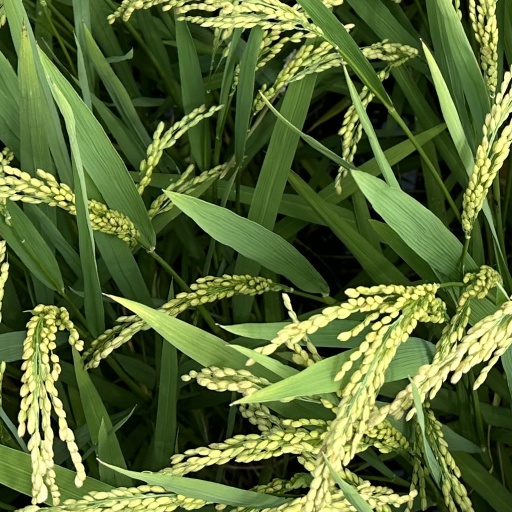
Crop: rice